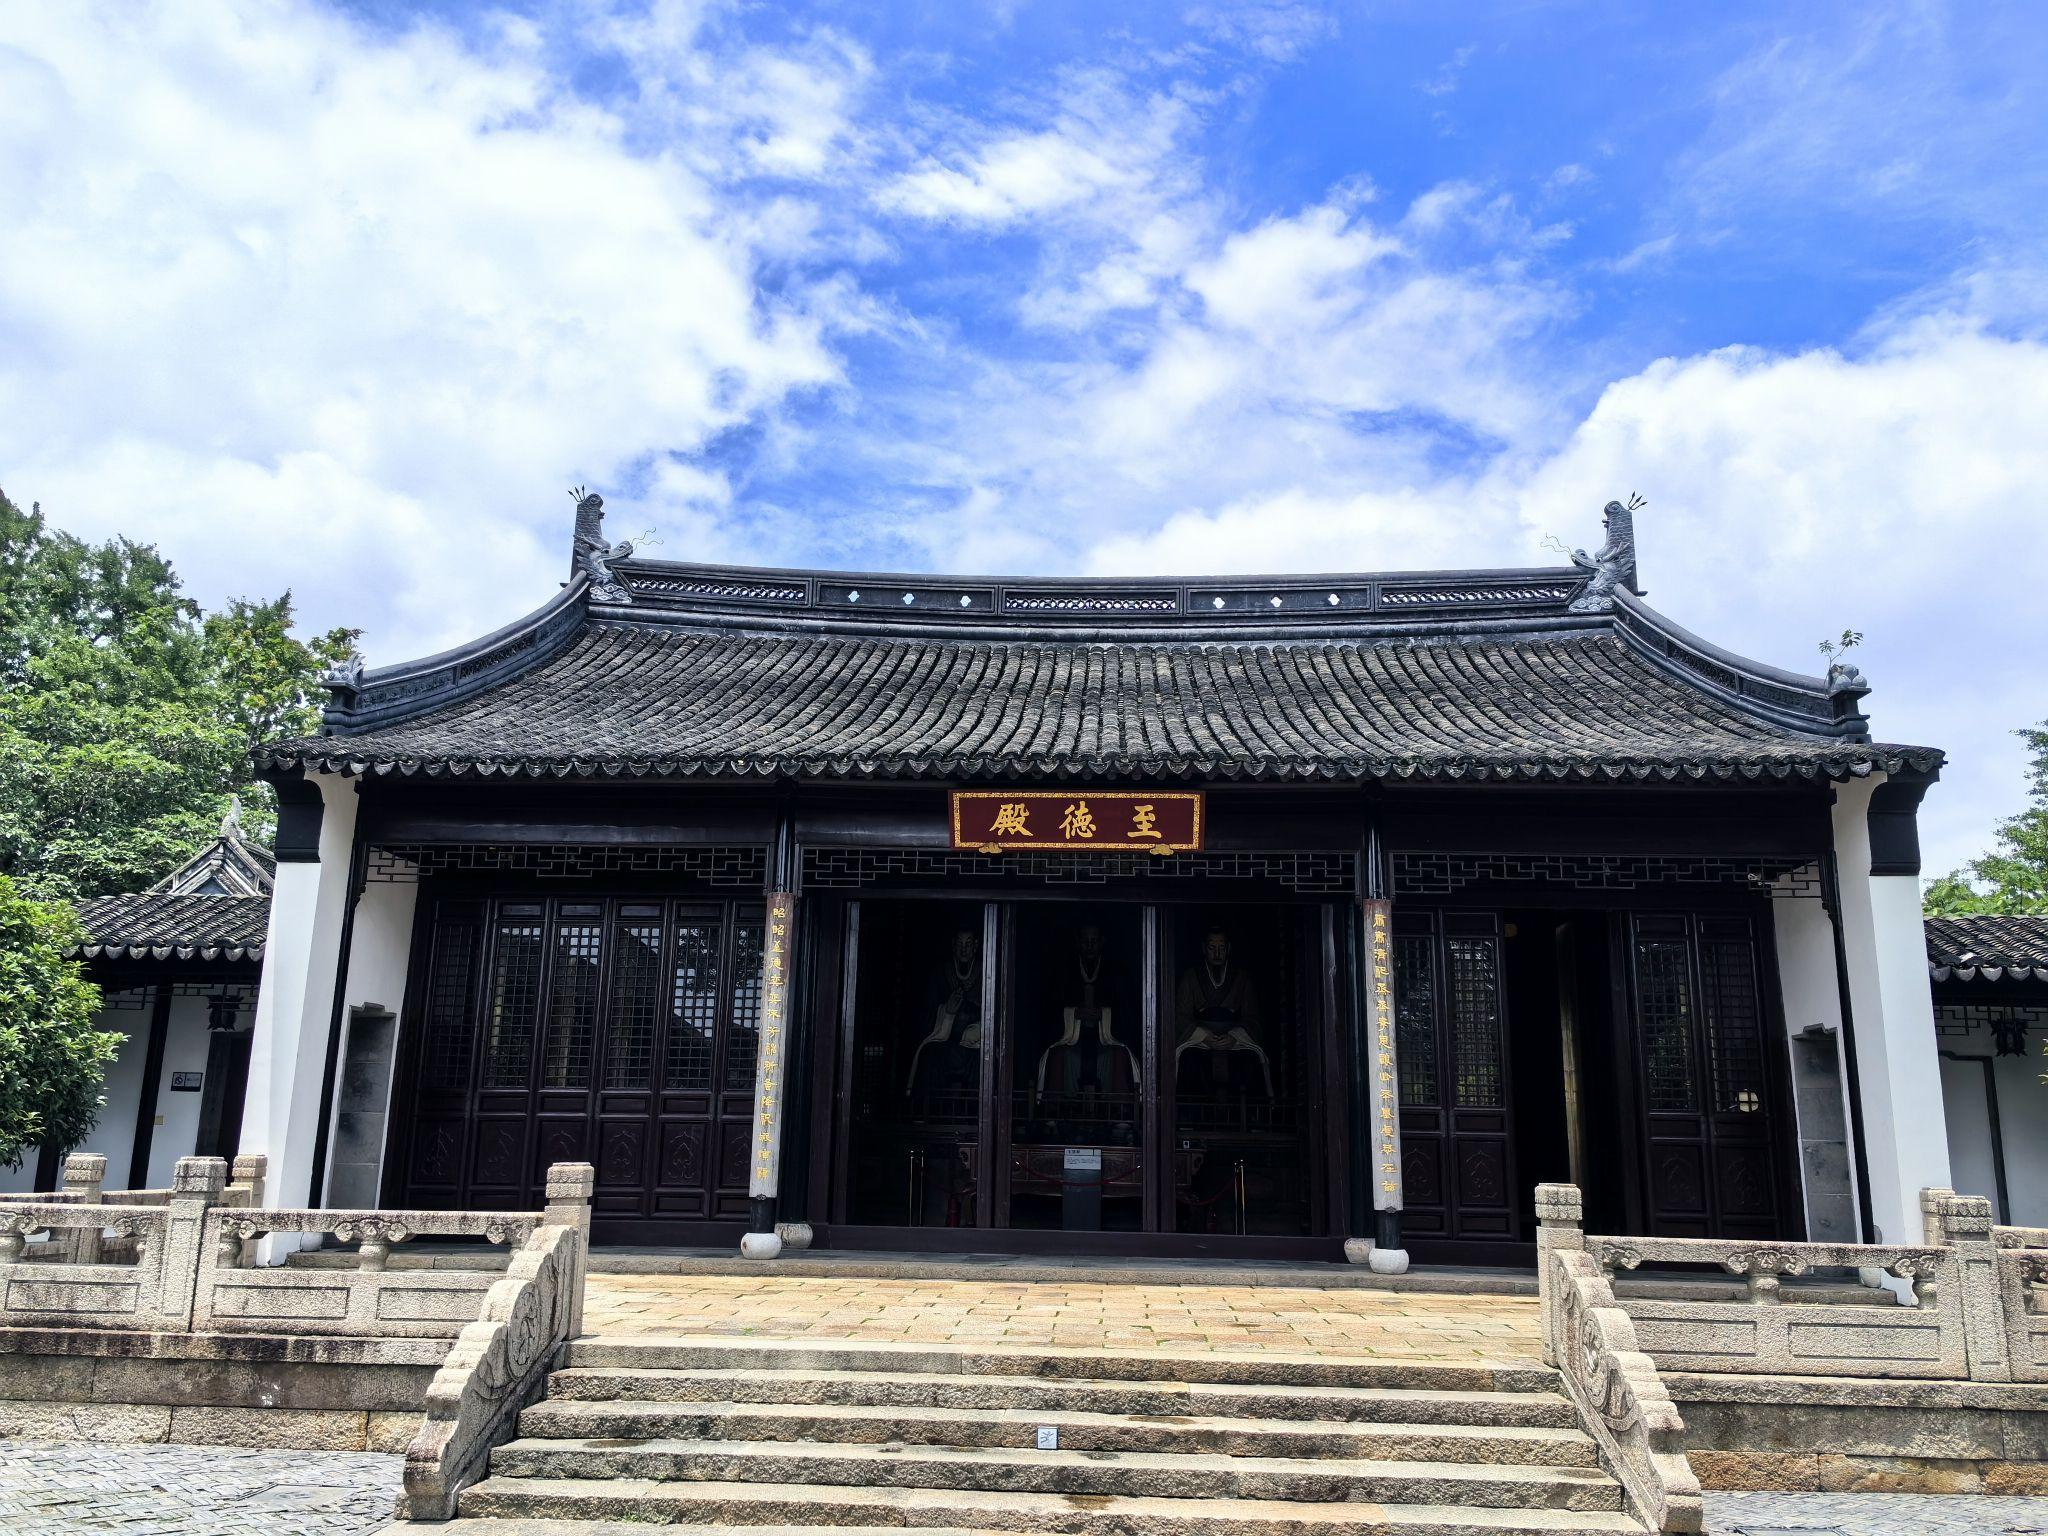
地标名称：泰伯庙
所在城市：苏州市·姑苏区